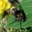
Label: bee